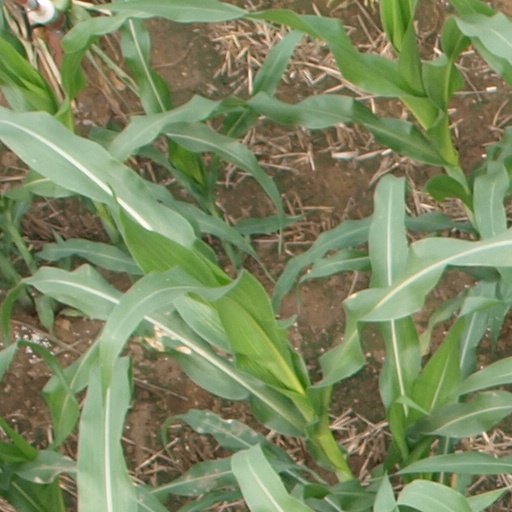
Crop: maize; corn